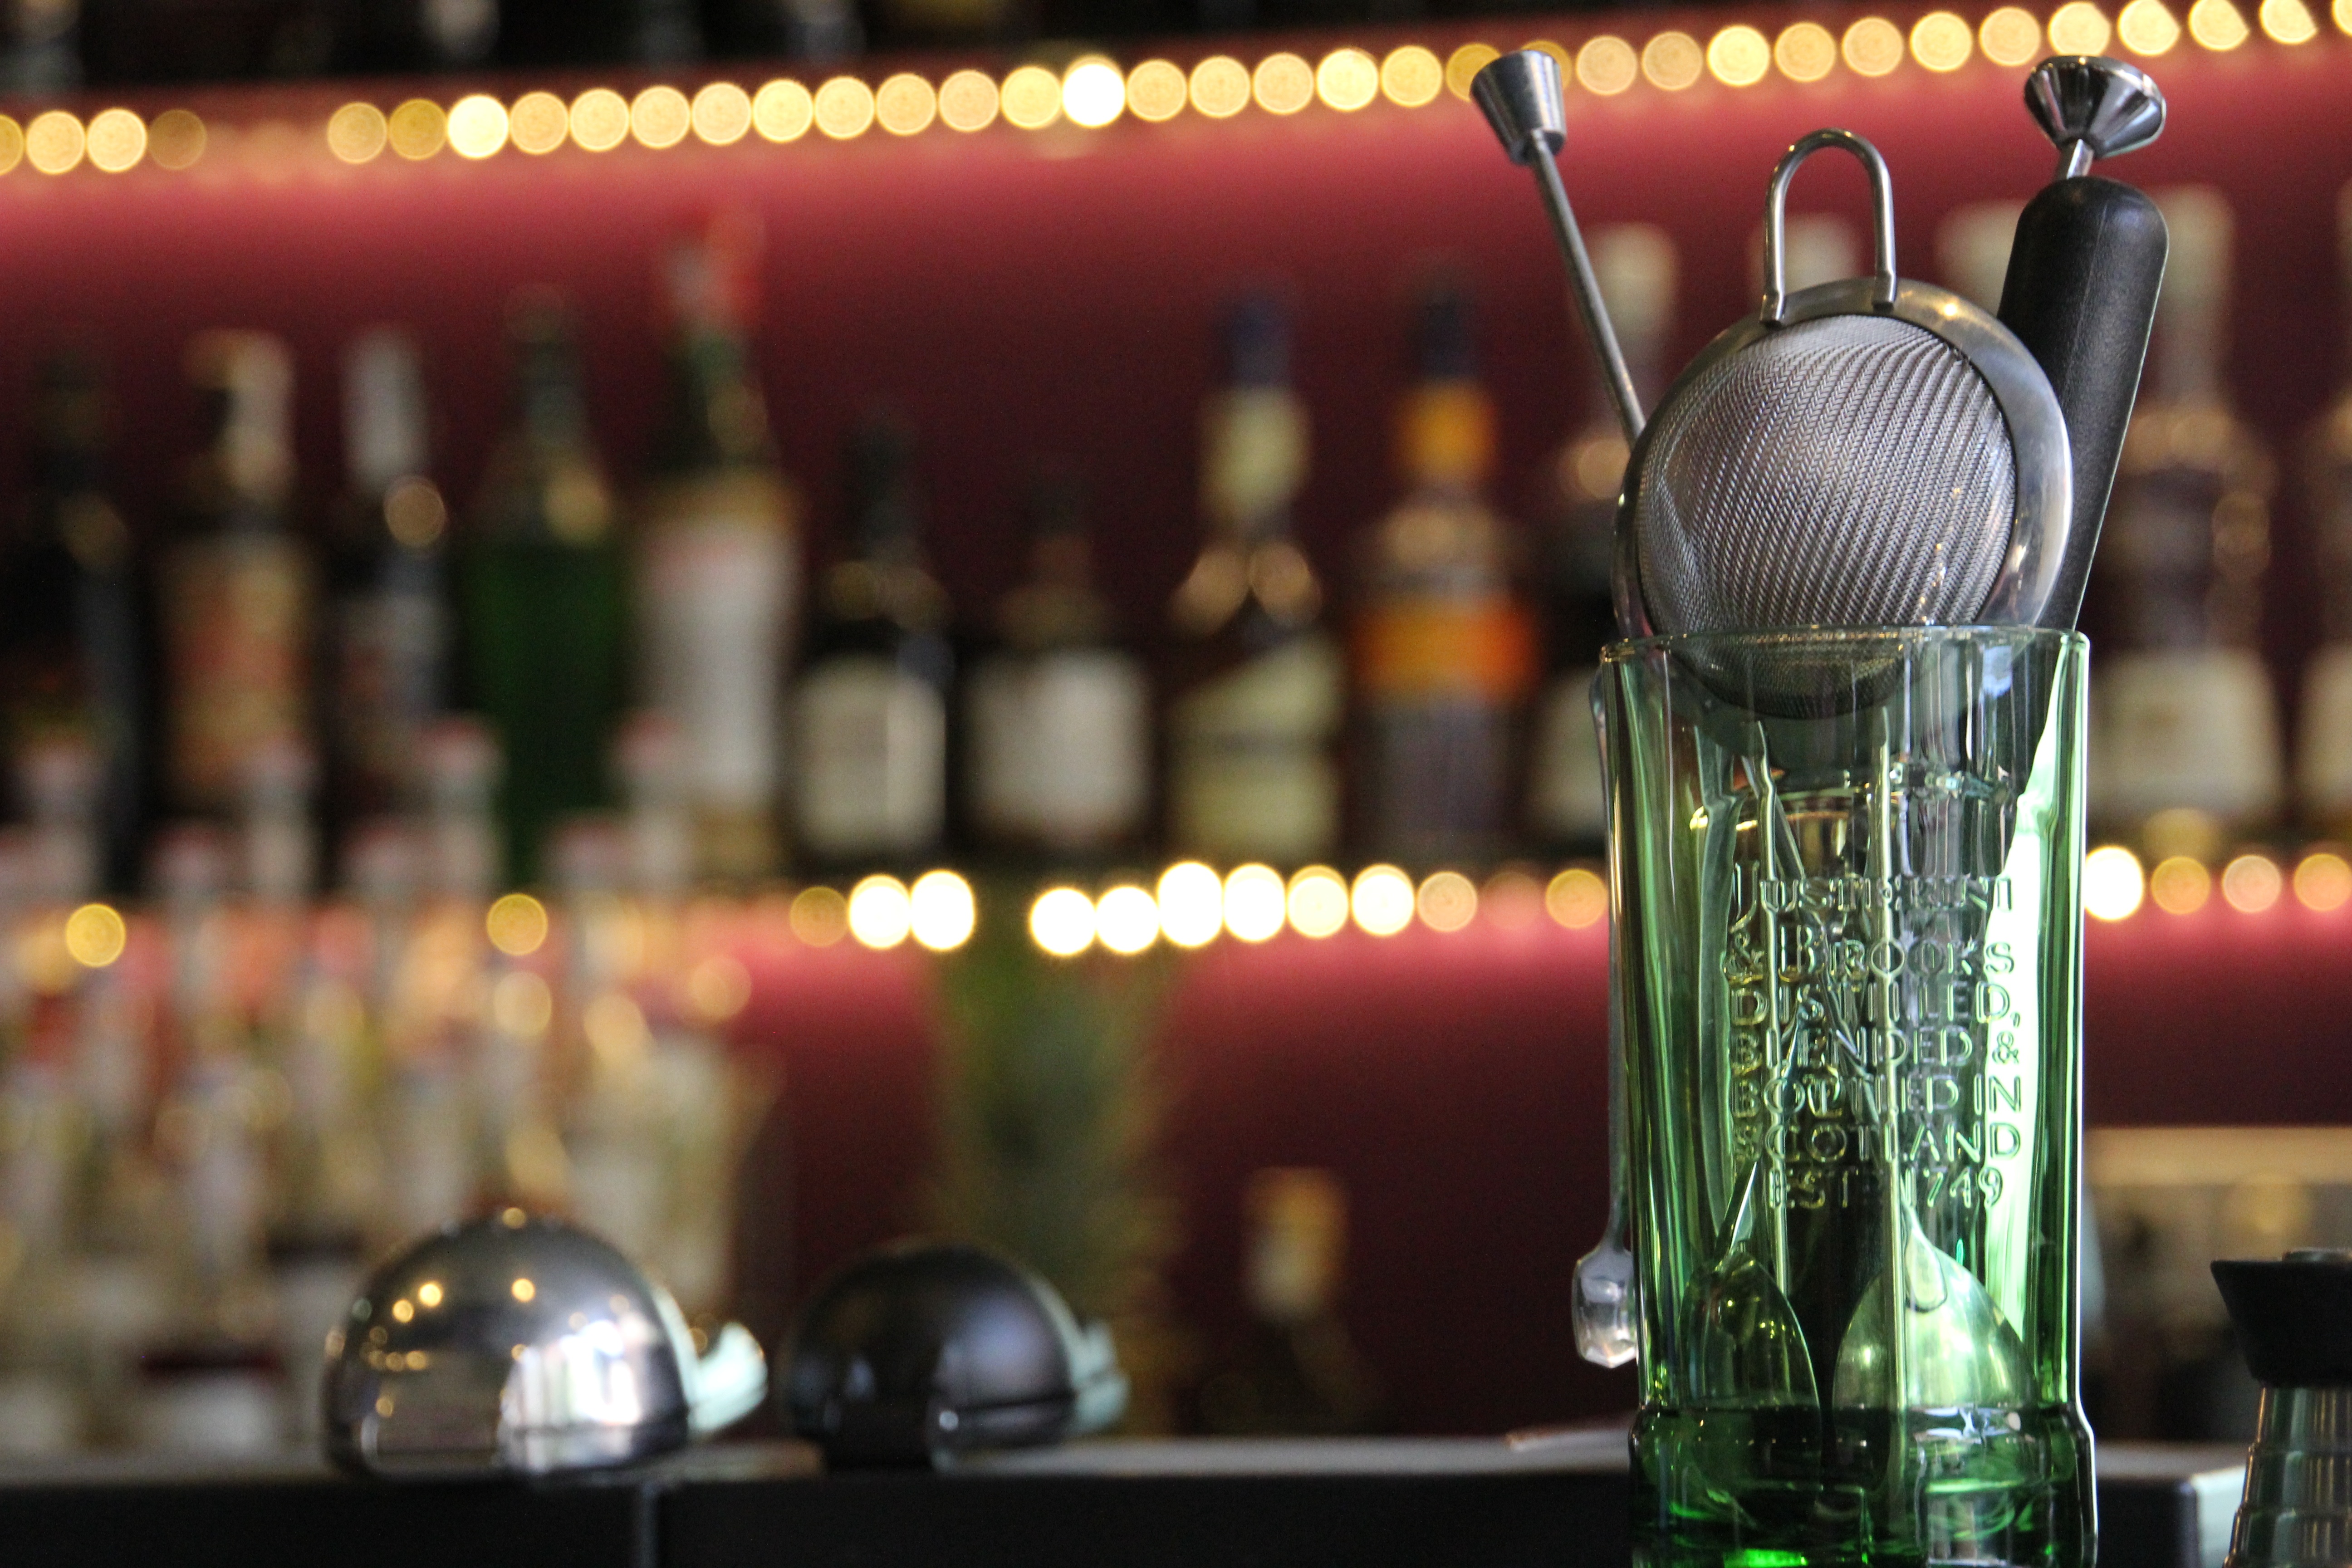
wine, restaurant, bar, drink, cocktail, alcoholic beverage, sense, distilled beverage